Black anarchism

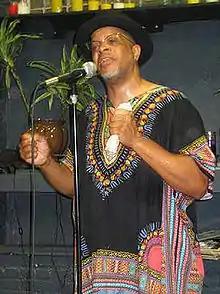
Ashanti Alston, one of the leading figures of black anarchism in the 1990s

Throughout the 1970s and 1980s, American anarchist organizations began to take up the anti-racism of the Black power movement, culminating in 1990, with the establishment of the Love and Rage Revolutionary Anarchist Federation, which itself included Black anarchist members such as Ashanti Alston and Lorenzo Kom'boa Ervin. However, following their entry into the American anarchist movement, Black anarchists found that their ideas on anti-racism were rejected by many White anarchists. Black anarchists struggled to achieve representation within the movement, which they felt emphasised the pressing need for intersectional analysis within anarchism.